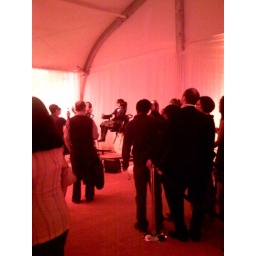
Nerds in flying chairs